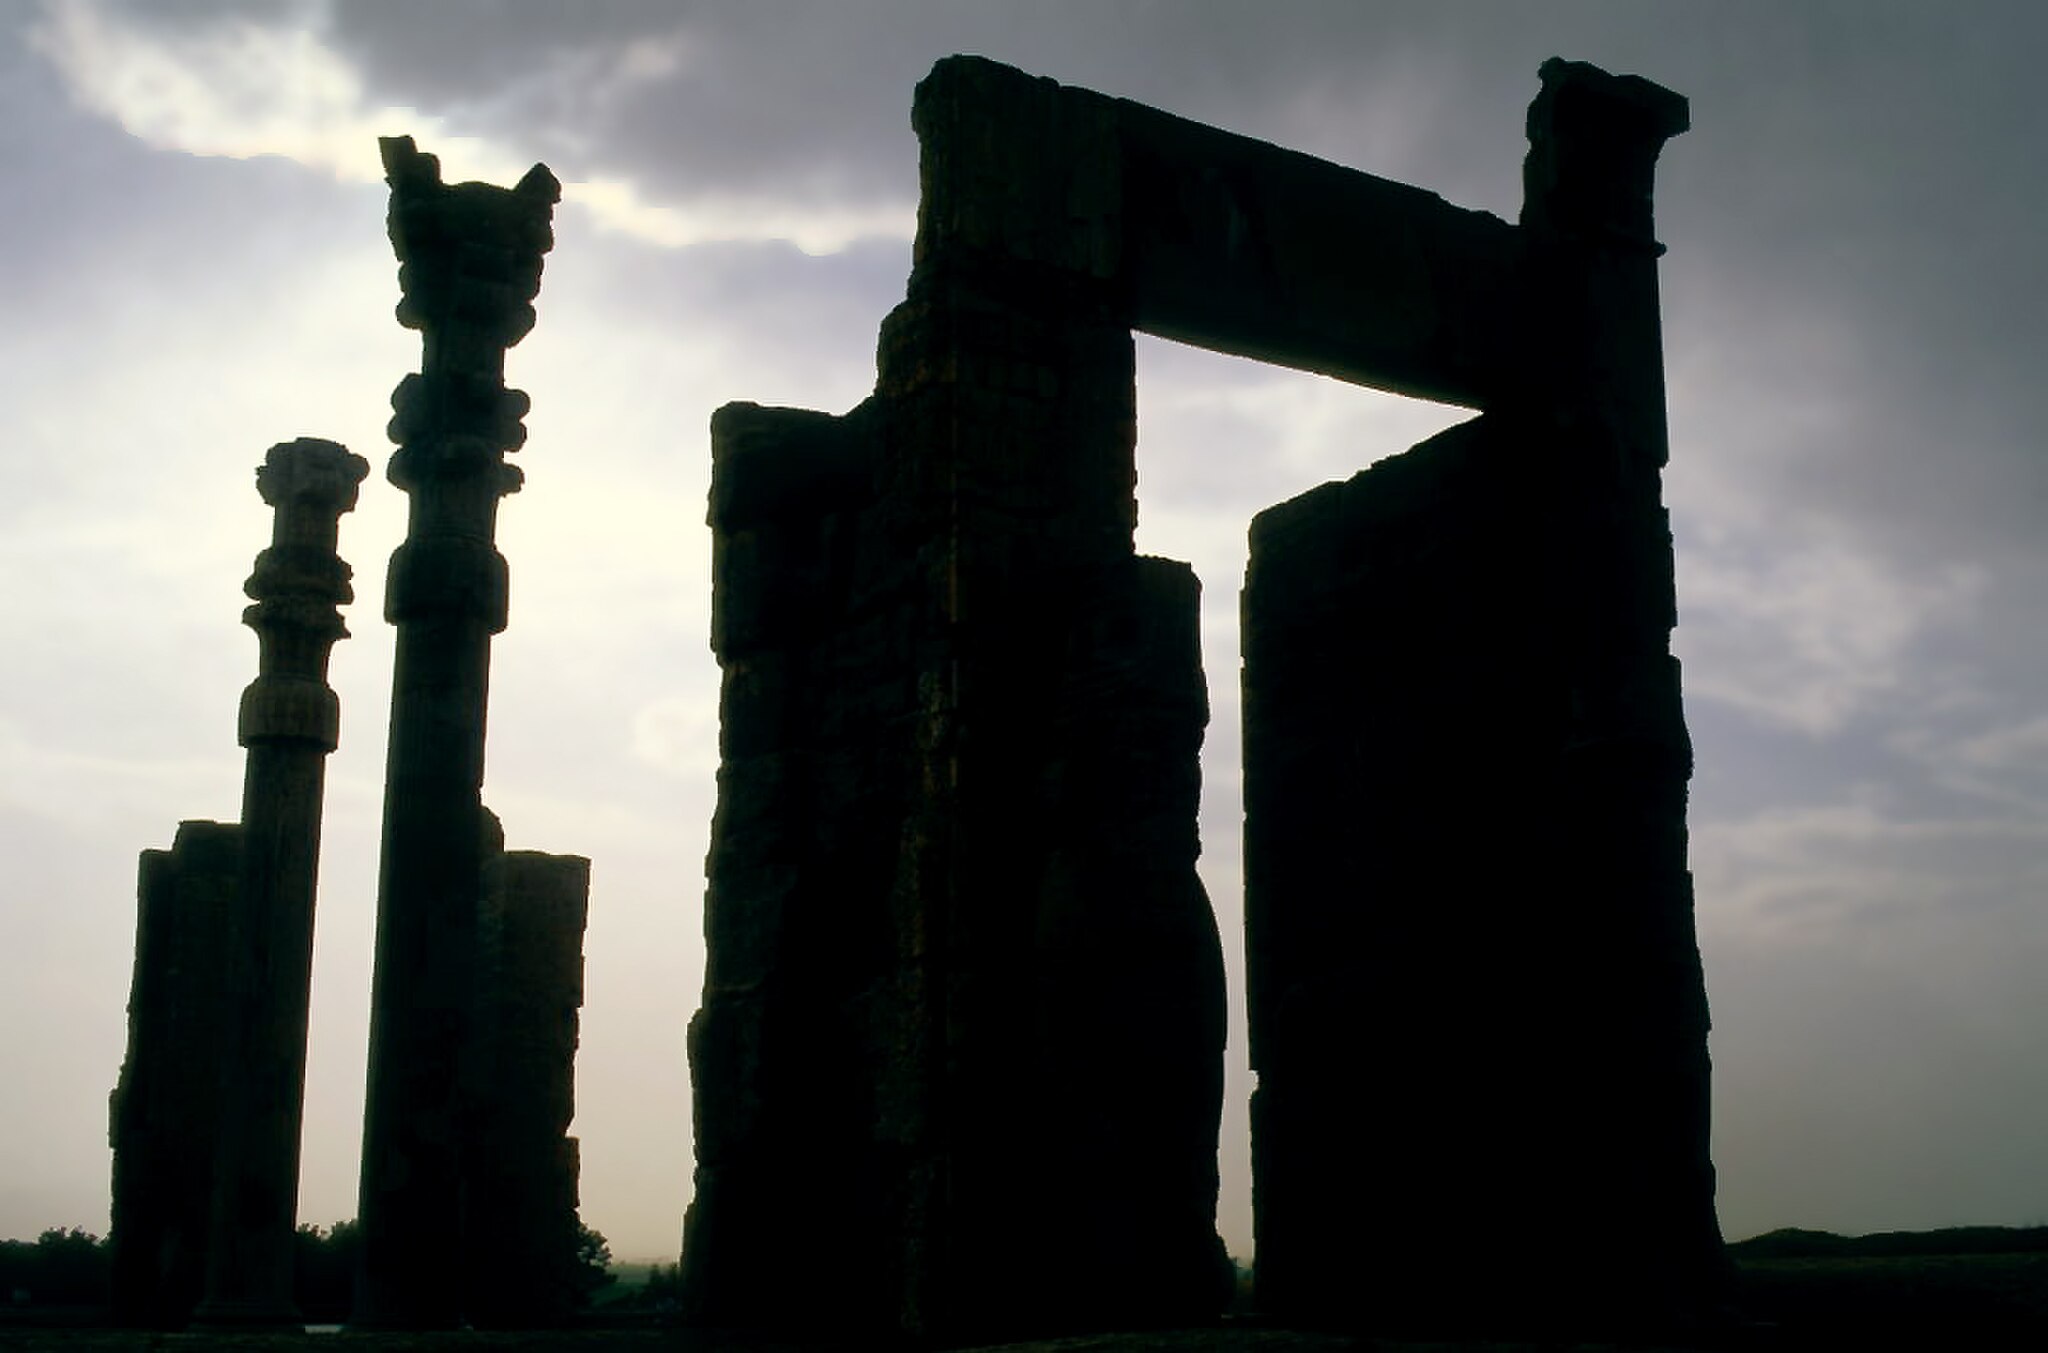
Title: Persépolis (2000) 04
Description: Contre-jour in Persepolis, Fars, Iran
Date: 2000-04
Categories: Self-published work, April 2000 in Iran, Contre-jour photography of Iran, Photographs by LBM1948, 2000 in Persepolis, Photographic silhouettes of architectural elements